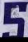
Number: 5